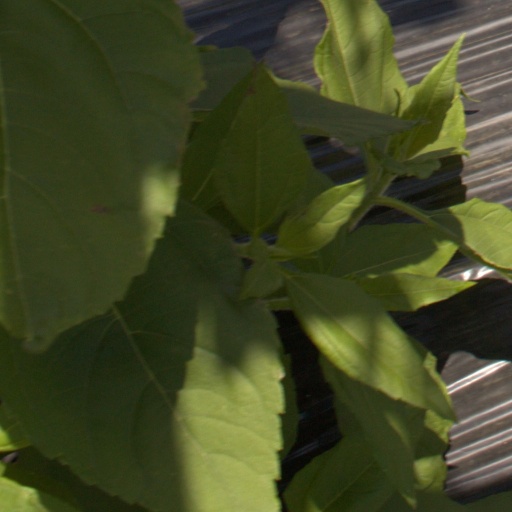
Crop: Jerusalem artichoke